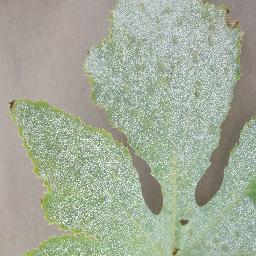
Label: Squash___Powdery_mildew